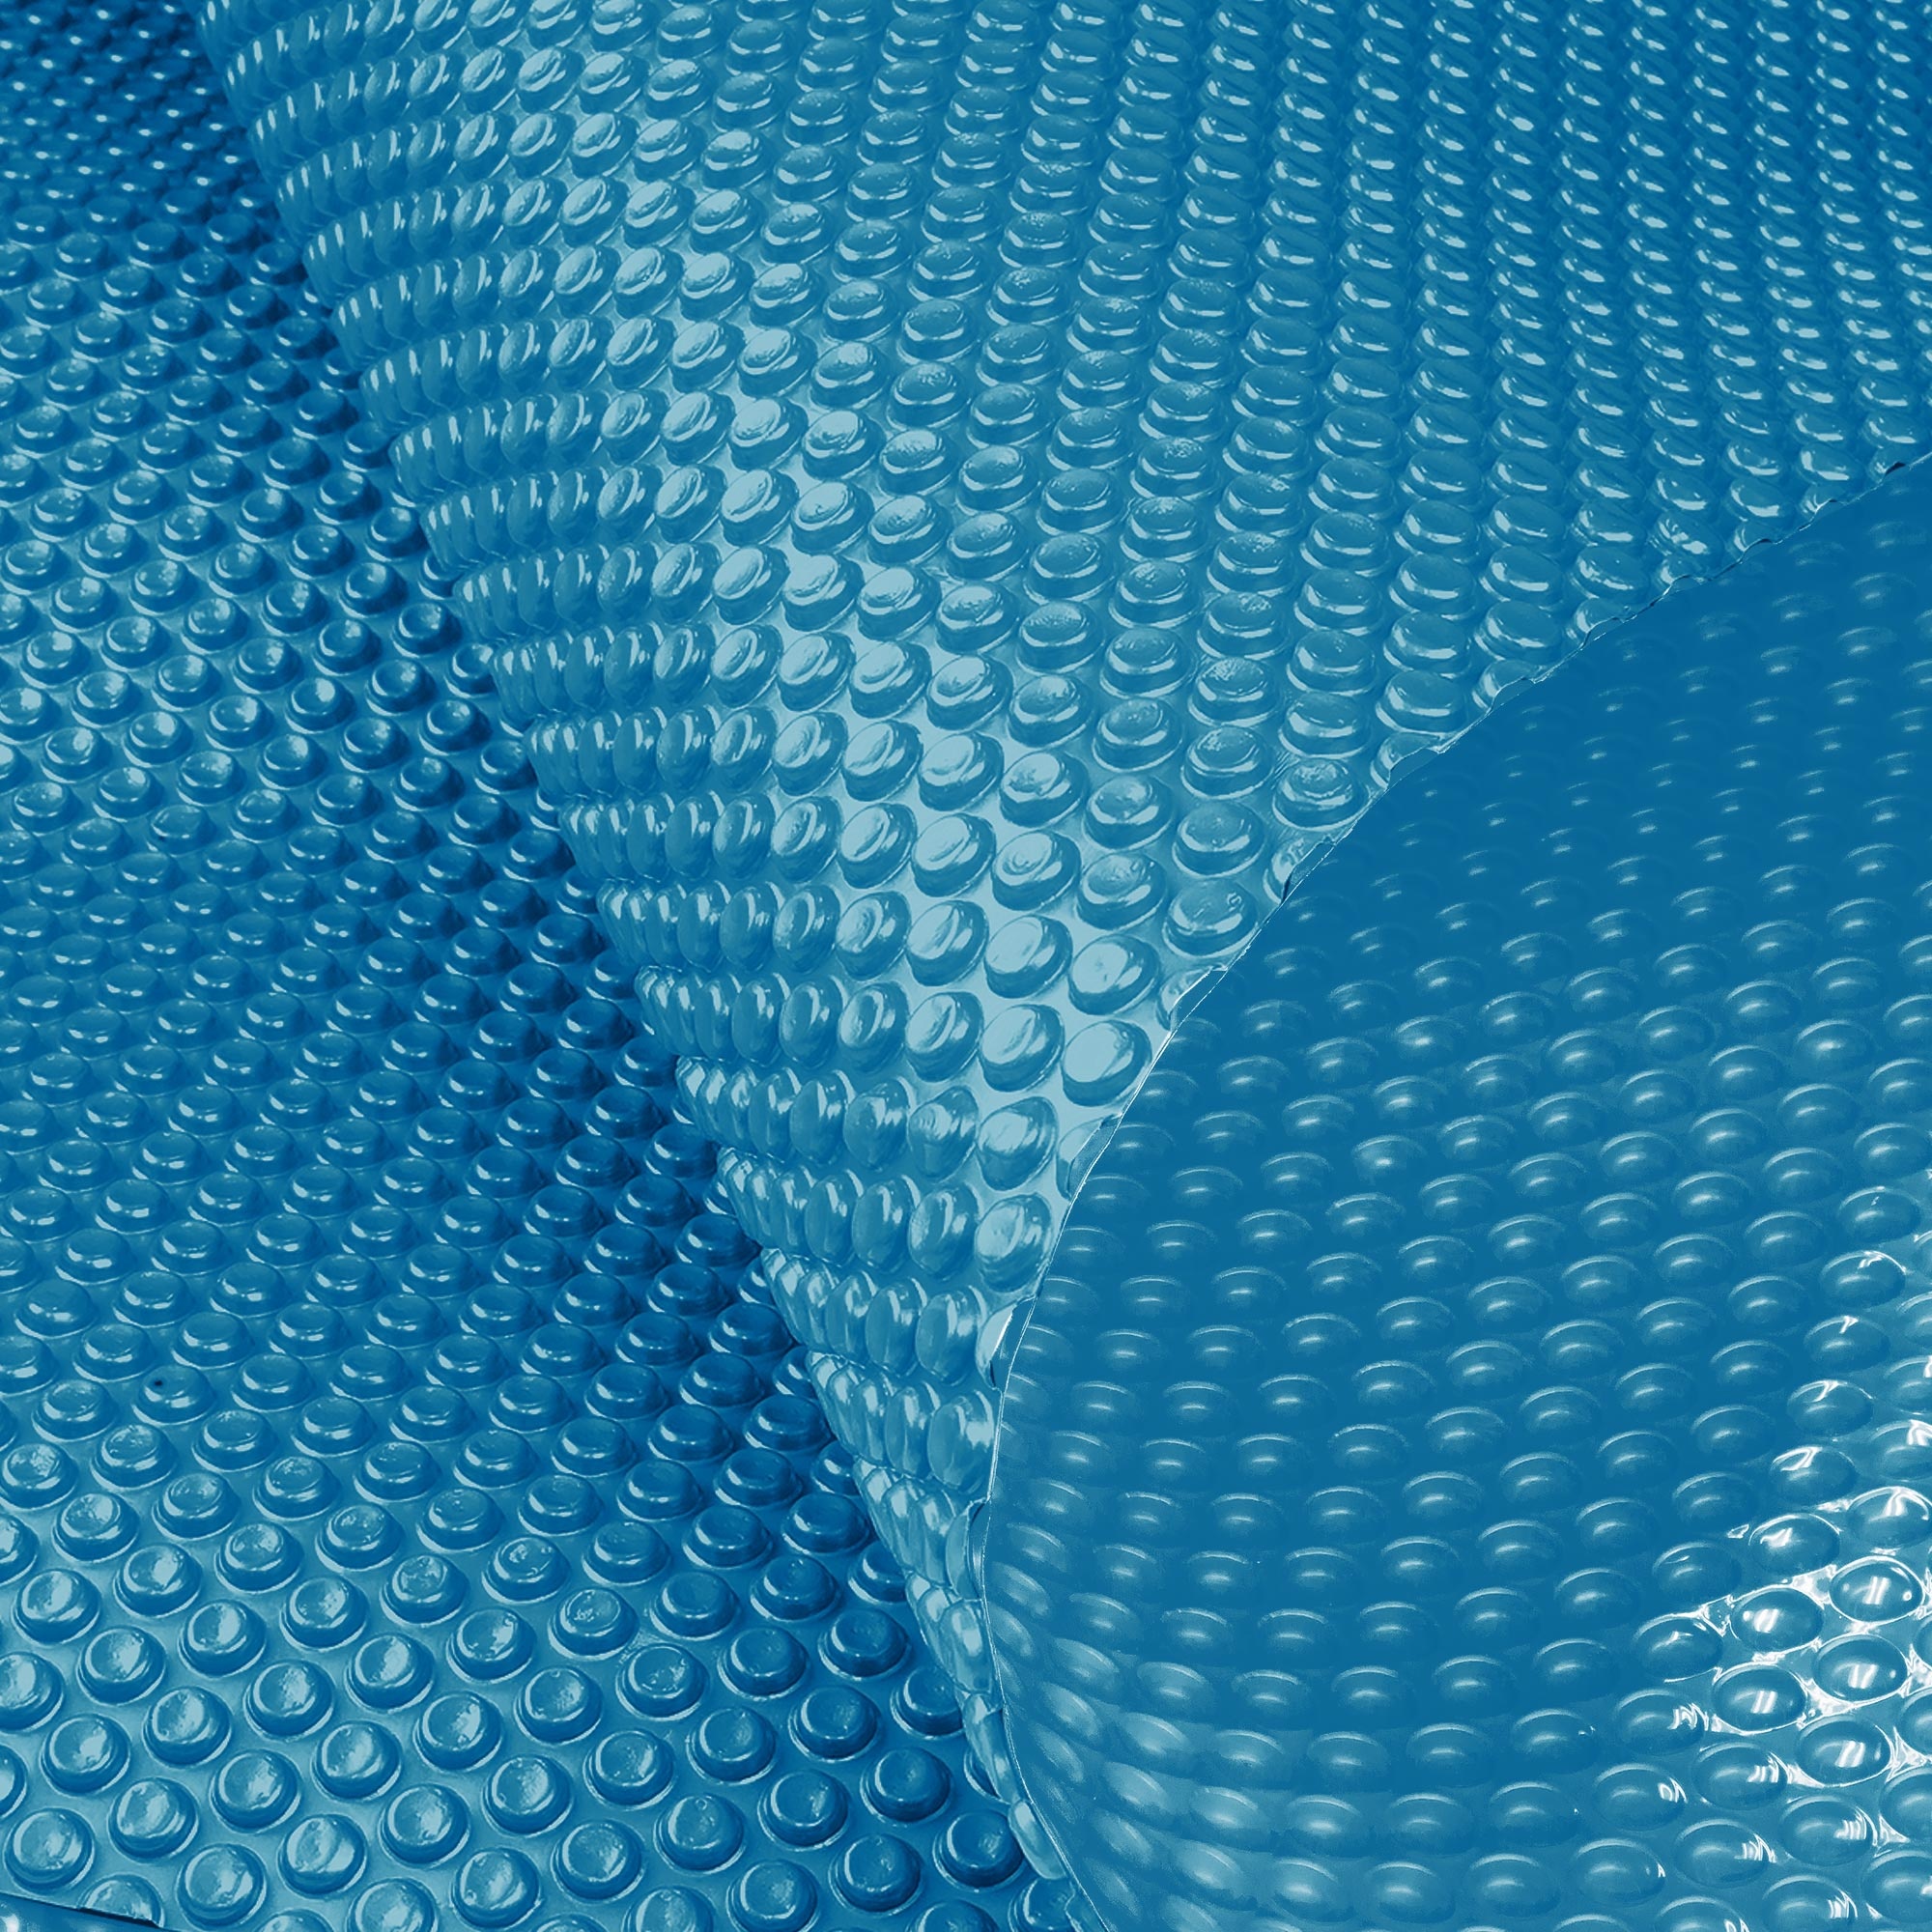
Hydroactive 400 Micron Solar Swimming Pool Cover 8.5m x4.2m - Blue
Brand: DD240DROPSITE
Pool Duties Maximise your time enjoying your pool instead of cleaning it, by keeping leaf litter and bugs out and reducing the chances of your filter clogging with this 400 micron pool cover. Reduce Evaporation By Over 97% Genuine 500 micron technology means your pool cover will last longer than the thinner ones on the market. Plus it will provide greater heat retention and will be more effective in reducing water evaporation - by up to 97%!! Save Water Save On Chemicals Reduce your rate of evaporation and you'll also reduce the amount you spend on chemicals for your pool. Win-Win! These heavy duty covers are made from the highest quality material which is salt, chlorine, and sun resistant. Make the smart choice - buy a quality cover directly from us, the importers, and start saving today. FEATURES: 400 Microns Pool Cover Increase temperature by 4-6 degrees Reduce overnight heat loss Prevent indoor condensation Reduce water evaporation by over 97% Save over 50% on chemical costs Blocks leaves and dirt CONTENTS: 1 x Cover 8.5m x4.2m
Category: Home & Garden > Pool & Spa > Pool & Spa Accessories > Pool Covers & Ground Cloths > Pool Covers